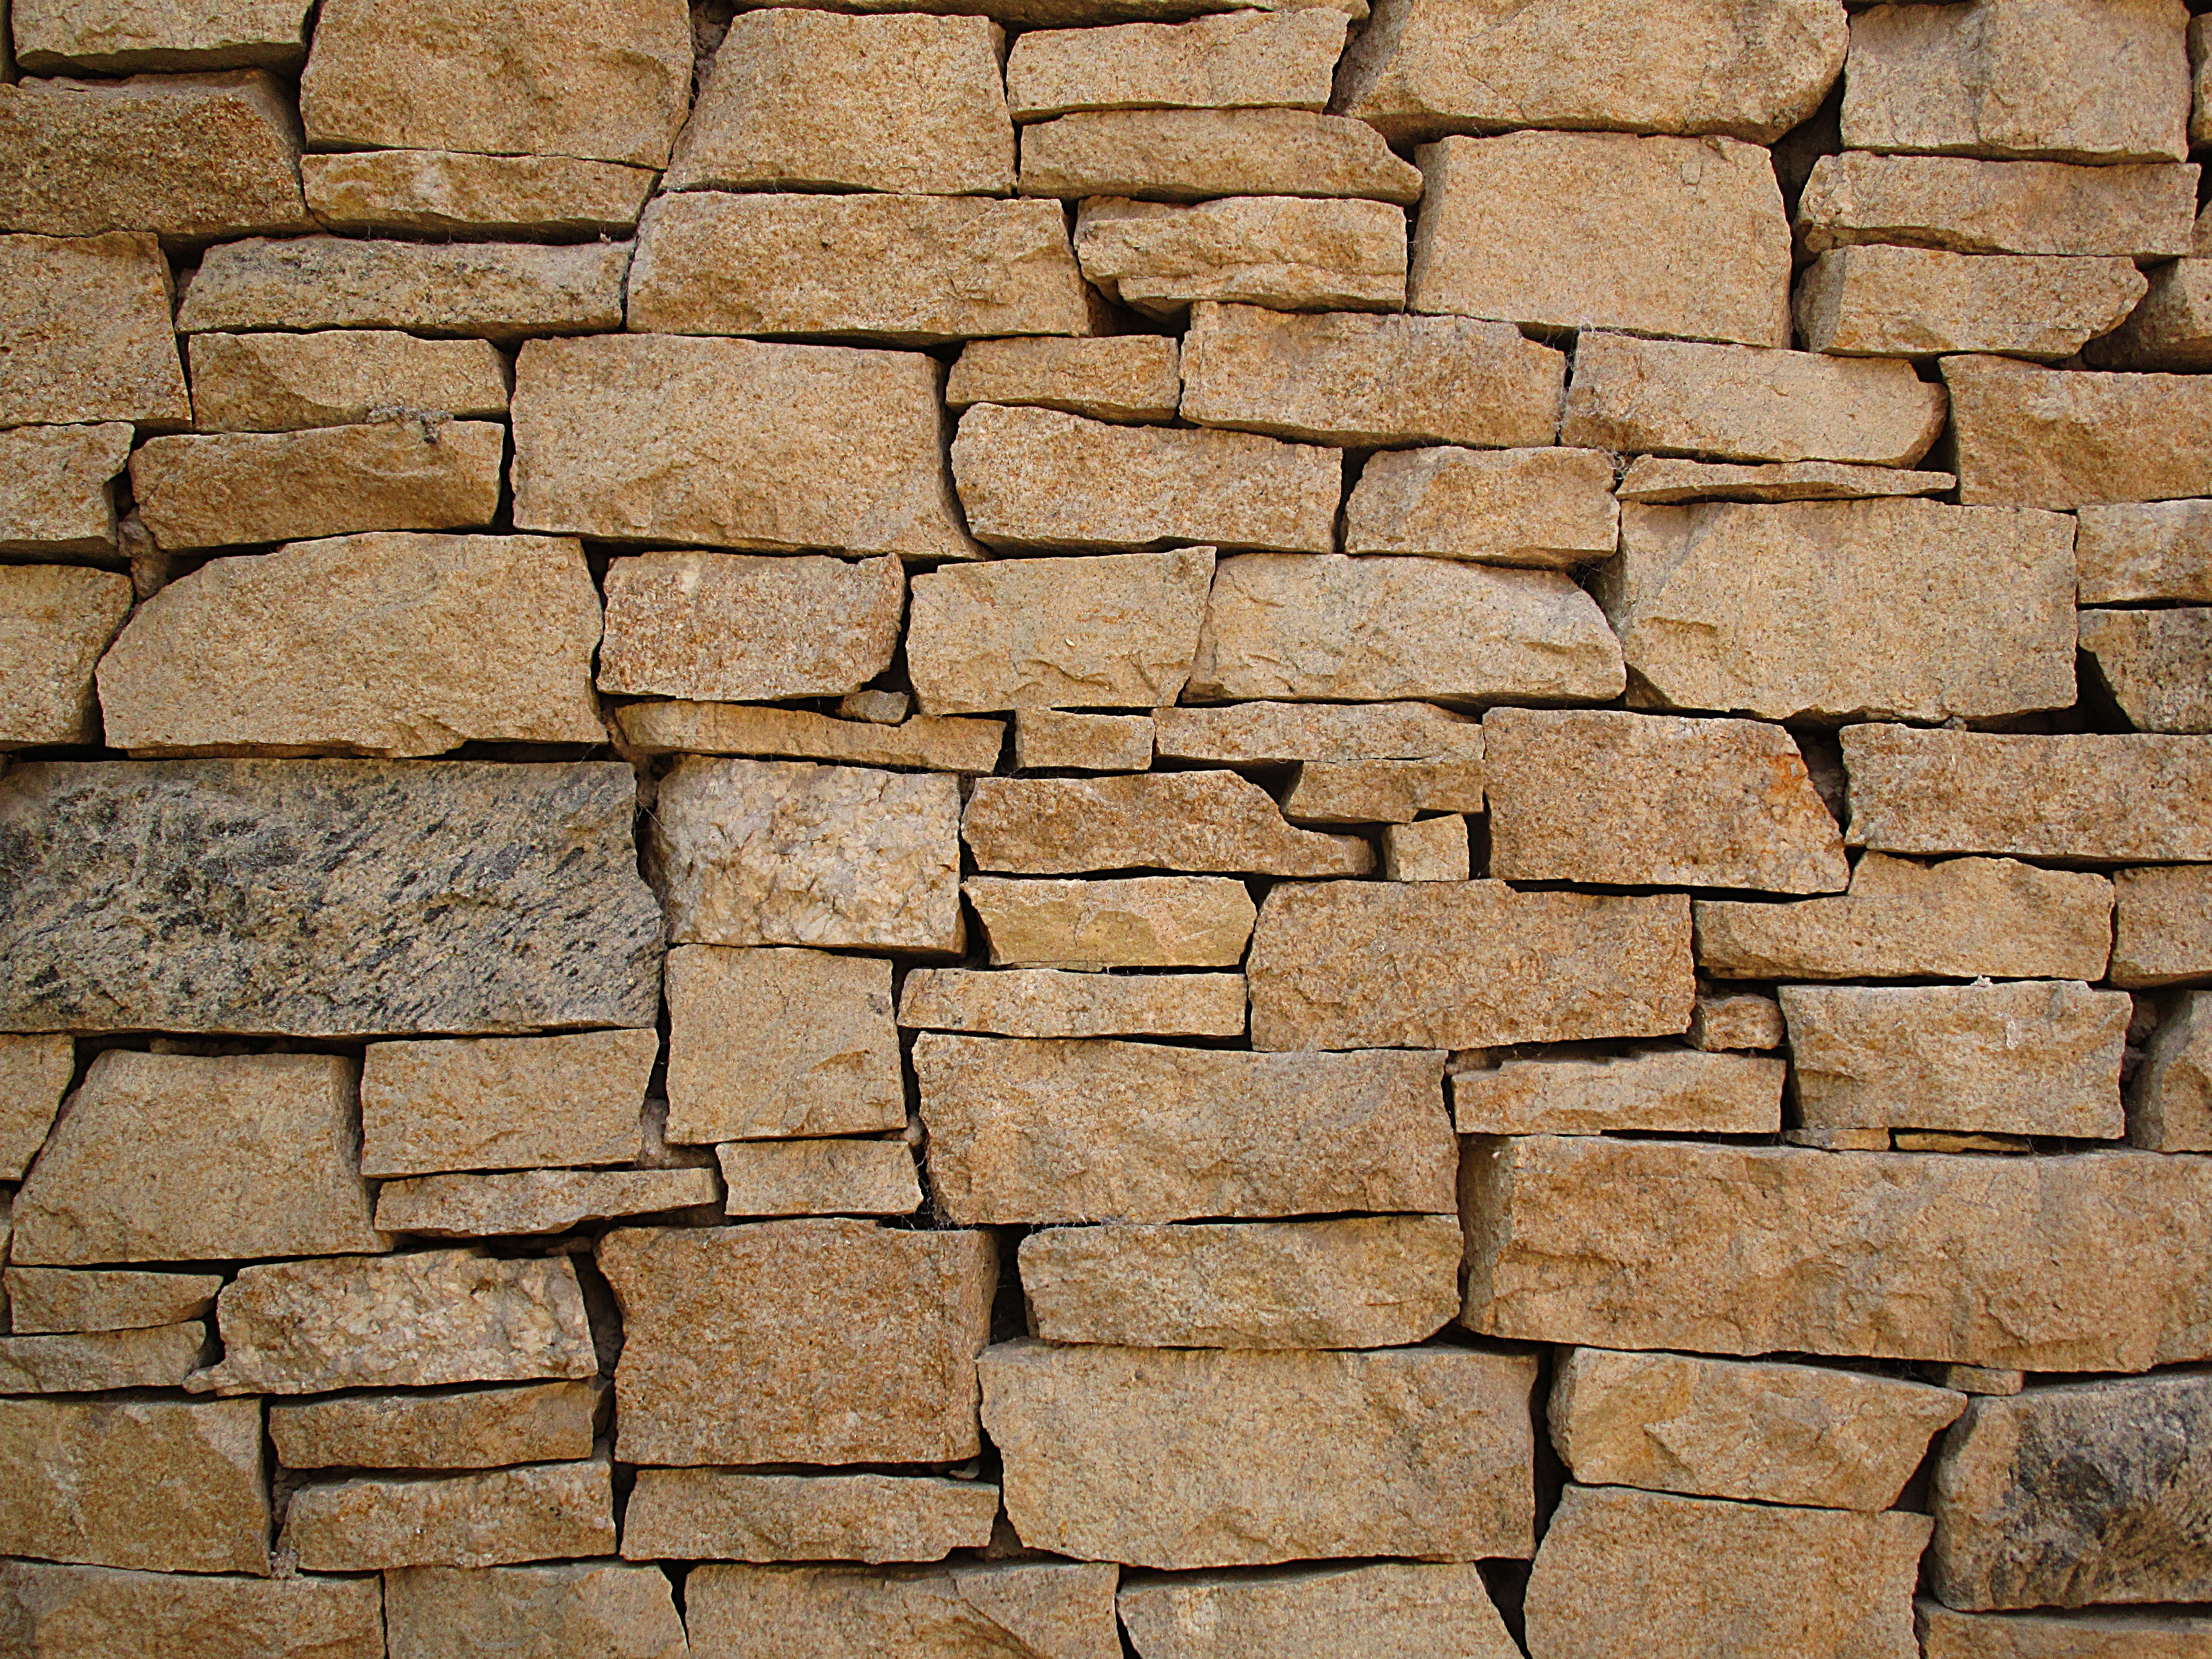
warm, floor, old, cobblestone, wall, construction, soil, stone wall, brick, material, brickwork, flooring